Woodbury Mill

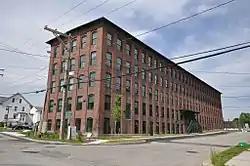

The Woodbury Mill is a historic mill building at 1 Dover Street in Dover, New Hampshire. This five-story utilitarian brick mill building was built in 1885 by the Dover Improvement Association as a factory space for small footwear manufacturers to operate in, representing an organized effort by city businessmen to attract this type of business. It was used for shoe manufacturing until 1979, and was listed on the National Register of Historic Places in 2013.